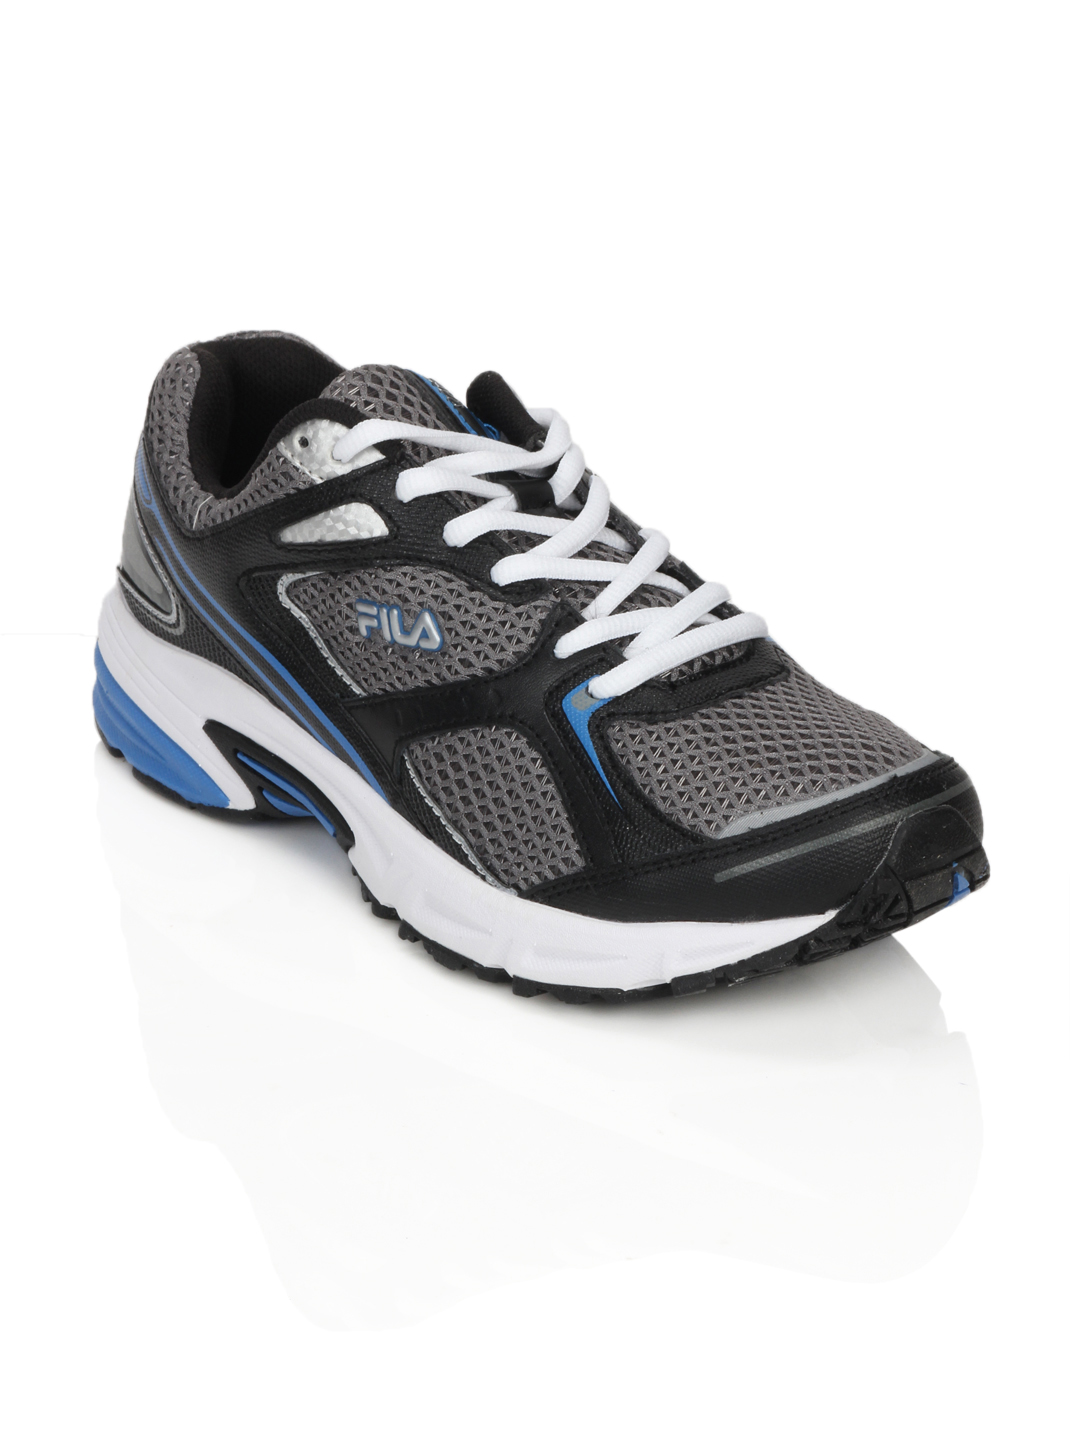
Fila Men Regulator Black Sports Shoes
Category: Footwear / Shoes / Sports Shoes
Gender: Men
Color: Black
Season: Fall 2012
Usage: Sports